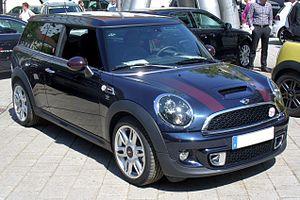
La Mini Clubman est une automobile de type break développée par le constructeur britannique Mini. C'est le premier véhicule de ce type de la gamme Mini à voir le jour depuis le rachat de la marque par le Groupe BMW. Le nom est apparu la première fois sur une version 3 portes GT de la Mini de 1959.